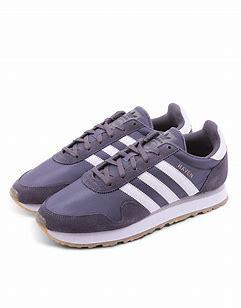
Brand: Adidas
Model: Haven